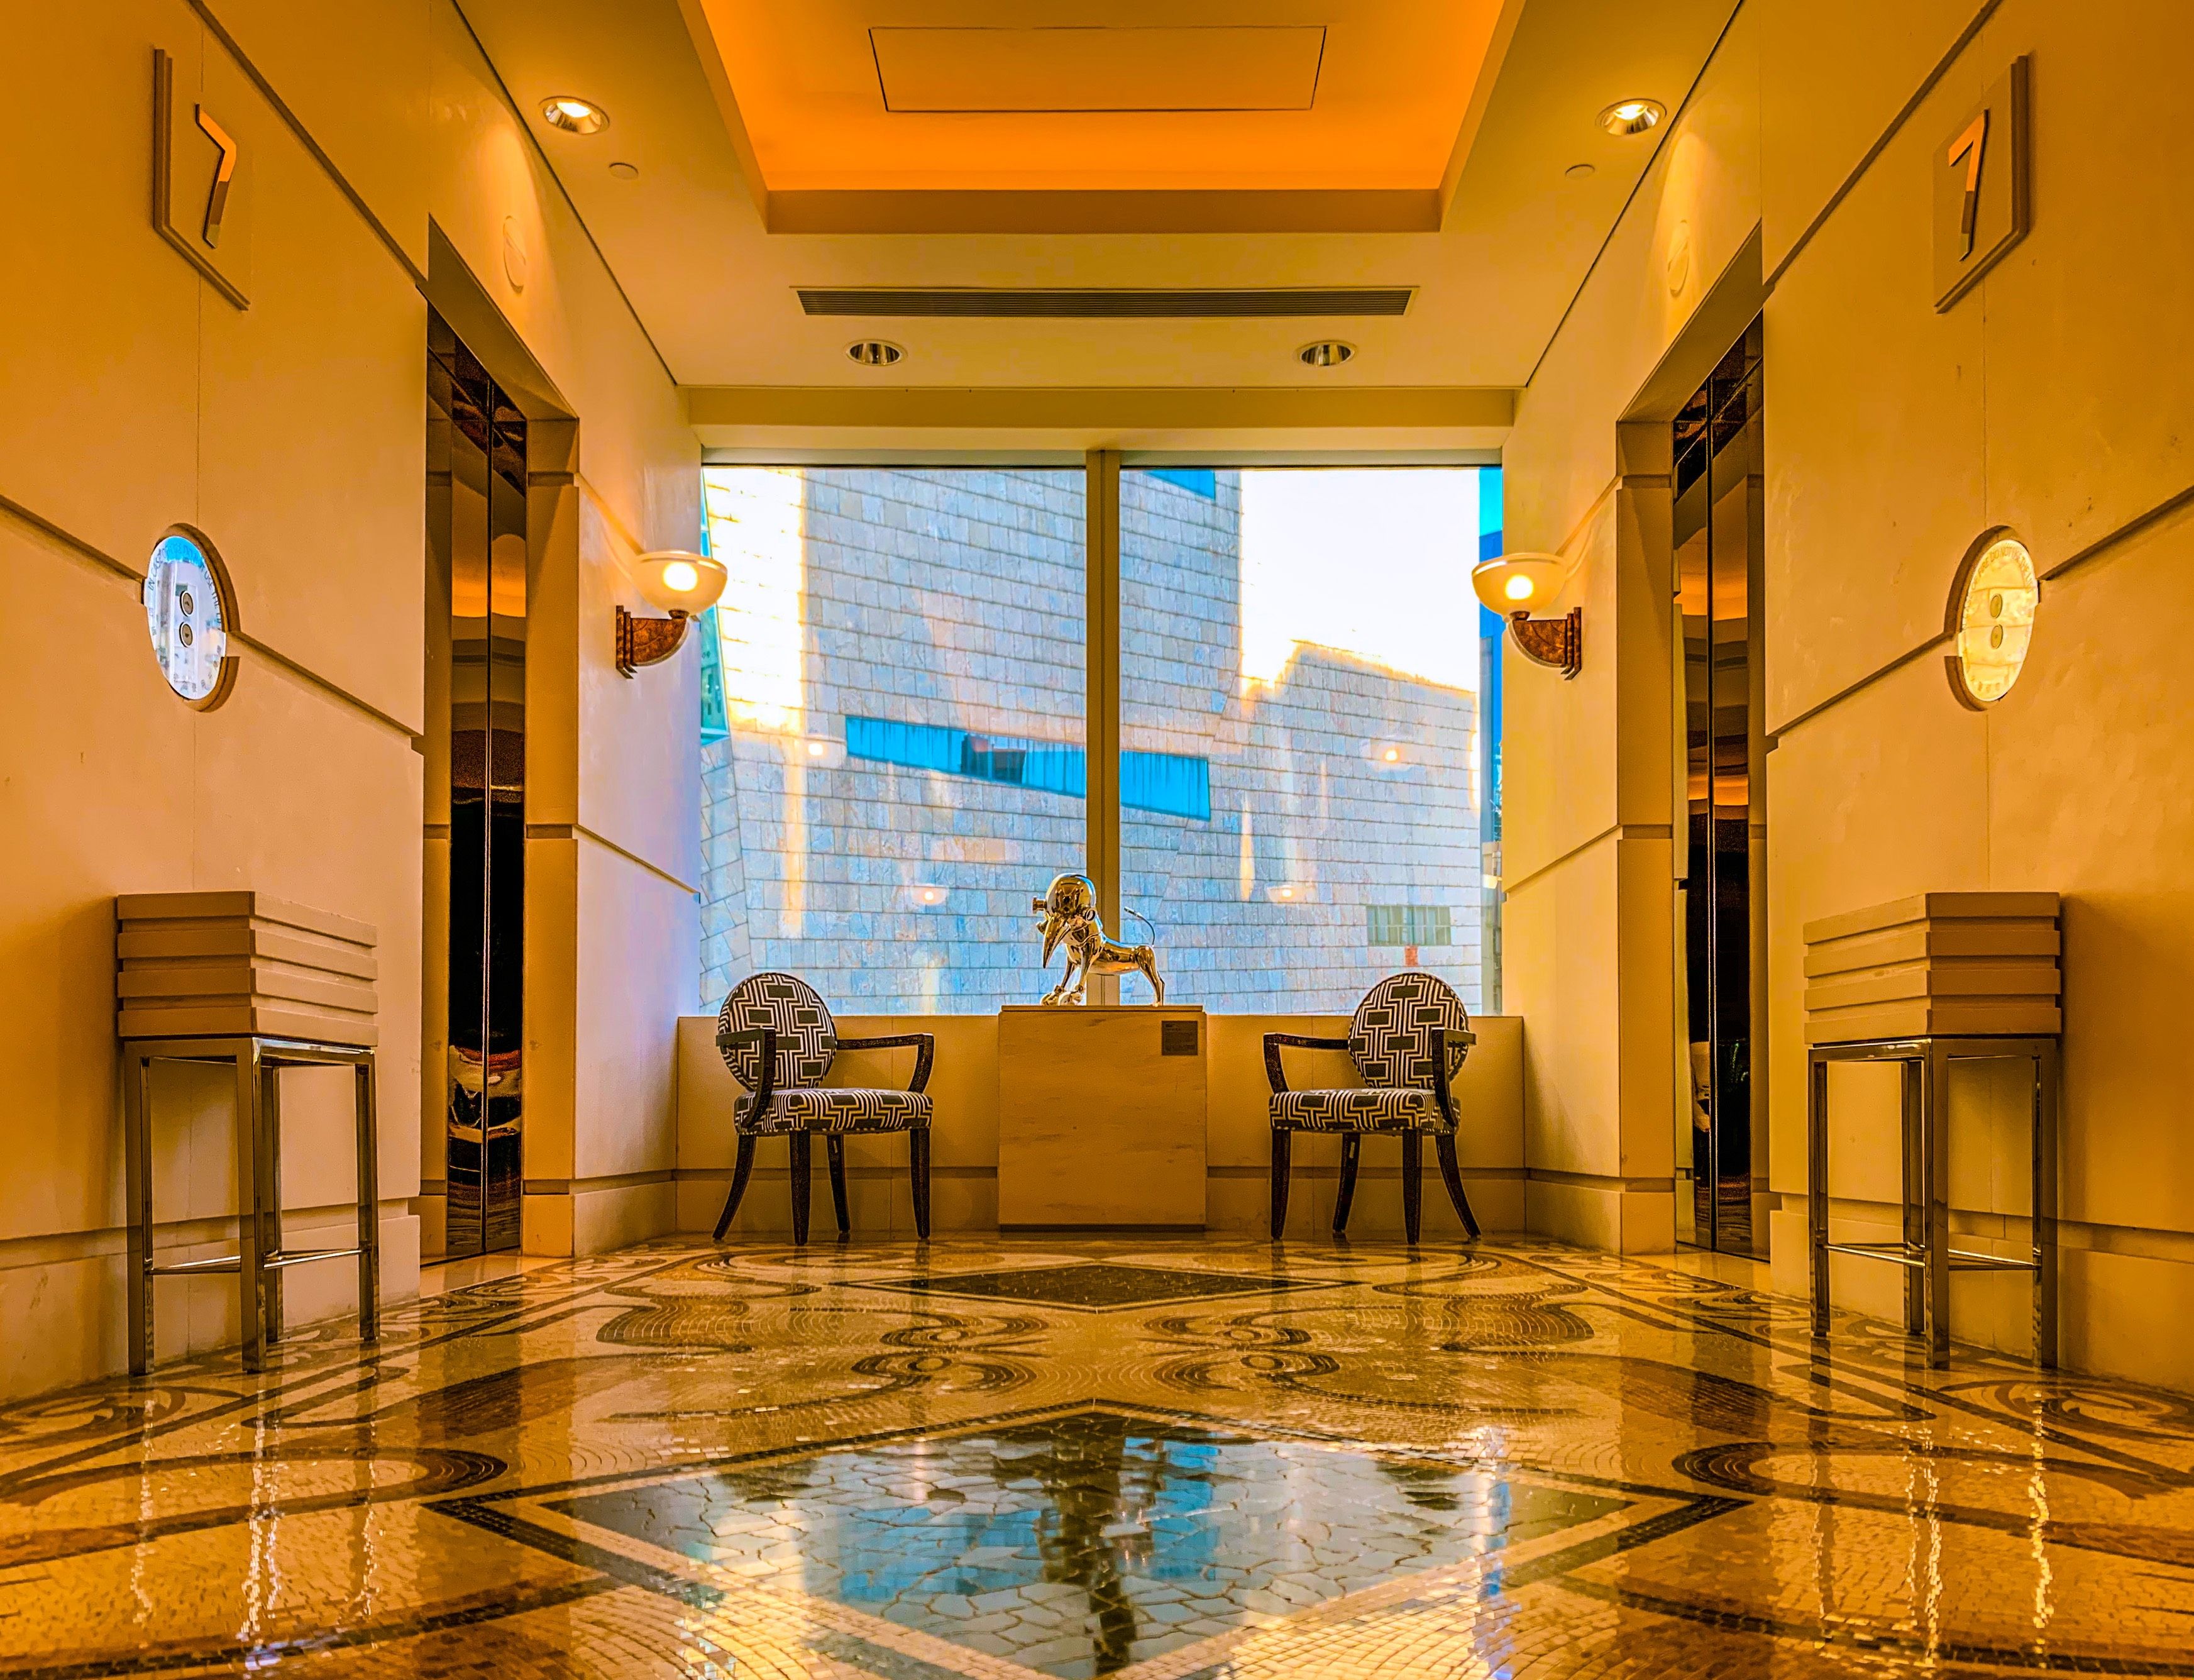
elegant  hotel
The image shows a luxurious elevator lobby, likely in a hotel. the lighting  reflects on the mosaic-tiled floor. The lobby is arranged, with two elevators on sides and a large window in the center. Two lamps and elegant chairs ornate, sit on either side of a base bearing a statue. The floor number appears on either wall. The overall aesthetic is elegant.
The lighting in the photo is a combination of natural and artificial sources. Sunlight streams in through the window in the center, and lamps provide additional illumination. The glossy mosaic floor reflects the light well. The photo was taken from a slightly lower angle, revealing the colors and reflections of the floor. The lighting and angle complement each other to create a stunning, elegant  photo.
Labels: Floor, Flooring, Architecture, Building, Foyer, Indoors, Chair, Furniture, Interior Design, Lamp, Hotel, Animal, Lion, Mammal, Wildlife, Resort, Living Room, Room, Pool, Water, Waiting Room, Swimming Pool, Corridor, floor number, Elevator, statue, window, base, Lamps, Chairs, Elevators, floor number signs
Camera: Apple iPhone XS Max
Lens: iPhone XS Max back dual camera 4.25mm f/1.8
Aperture: F1.8
Exposure: 1/100 sec
ISO: 50
Focal length: 4.25